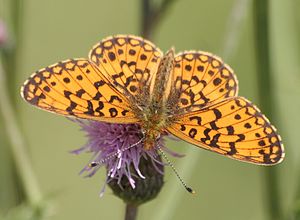
Brunlig perlemorsommerfugl
Brunlig perlemorsommerfugl er en sommerfugl i takvingefamilien. I Europa er den udbredt i hele Norden, Storbritannien og Mellemeuropa. Mod øst er den udbredt i den tempererede del af Asien og Nordamerika. I Danmark er det den almindeligste perlemorsommerfugl og findes over hele landet, dog især i Jylland. Den kan ses i skovlysninger, langs skovbryn, på enge og i moser. Larven lever af violplanter.